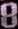
Number: 8